Opana Radar Site

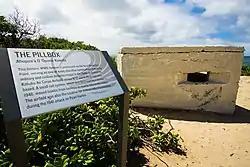

The Opana Radar Site is a National Historic Landmark and IEEE Milestone that commemorates the first operational use of radar by the United States in wartime, during the attack on Pearl Harbor. It is located off the Kamehameha Highway just inland from the north shore of Oahu, Hawaii, south of Kawela Bay. It is not open to the public.